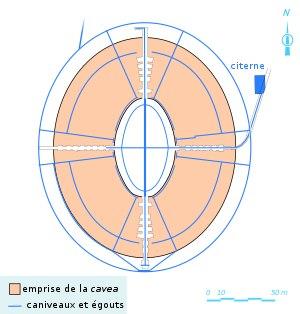
L'amphithéâtre est l'un des principaux monuments de l'antique Capoue, en Italie, à proximité de la voie Appienne à laquelle il est directement relié. Implanté au nord-ouest de la cité antique, il est situé dans la partie centrale de l'agglomération moderne de Santa Maria Capua Vetere. Ses dimensions en font le second plus grand amphithéâtre de tout le monde romain, derrière le Colisée de Rome, au regard des données disponibles au début du XXIᵉ siècle. Il est parfois également dénommé amphithéâtre campanien.